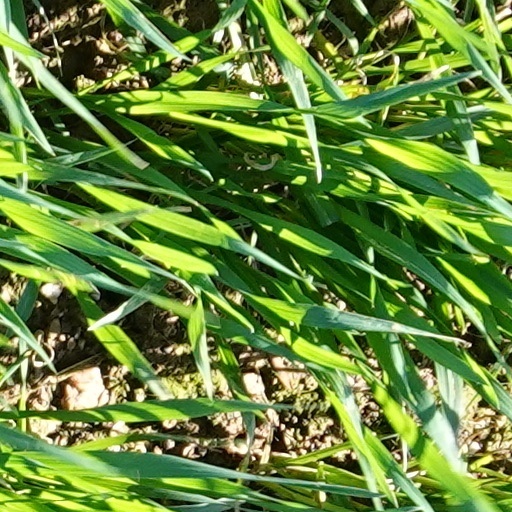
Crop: wheat